Catch and Kill

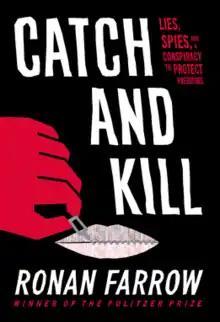
First edition cover

Catch and Kill: Lies, Spies, and a Conspiracy to Protect Predators is a 2019 book by the American journalist Ronan Farrow. He recounts the challenges he faced chasing the stories of Harvey Weinstein's decades of rape, sexual assault, and sexual abuse of women and the case against him. Farrow argues that Weinstein was able to use Black Cube, a private Israeli intelligence service, to successfully pressure executives at NBC News to kill the story there, leading him to take it to "The New Yorker", where it was published and helped spark the international #MeToo movement exposing sexual abuse, mostly of women, in many industries.